Clauder's Pharmacy

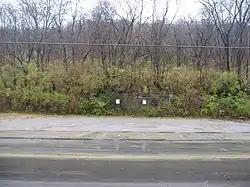
Site of the pharmacy in 2010

Clauder's Pharmacy was a historic building in Cincinnati, Ohio. It was listed in the National Register of Historic Places on August 24, 1979. The address of the site is 4026 Eastern Avenue.